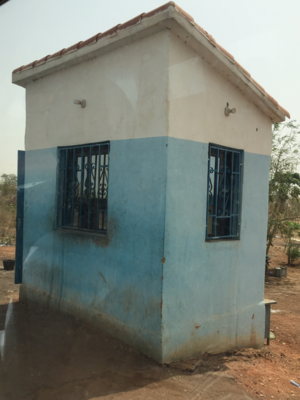
La région de Ségou est la quatrième région administrative du Mali. Son chef-lieu est la ville de Ségou.